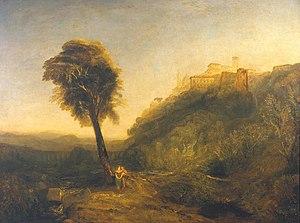
Vue de Lorette, Joseph Mallord William Turner, 1829
Loreto, francisé en Lorette, est une commune italienne de 12 810 habitants, située dans la province d'Ancône, dans la région Marches, en Italie centrale